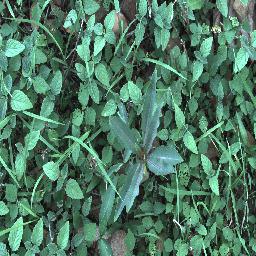
Label: rubber_vine